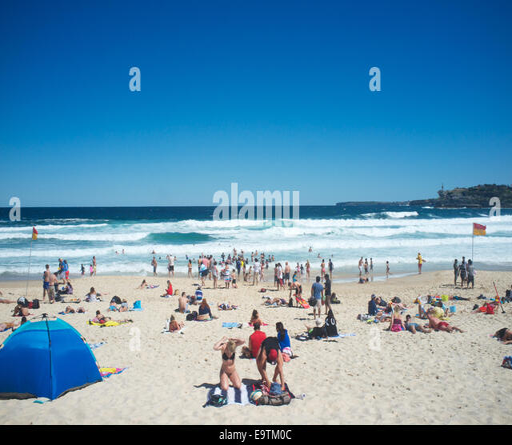
australian suburb on a spring weekend .